Aarhus

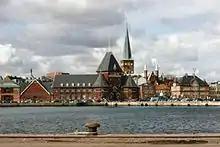
"Toldkammeret" (Custom House, 1898)

In the second half of the 19th century, industrialisation came into full effect and a number of new industries emerged around production and refinement of agricultural products, especially oil and butter. Many companies from this time would come to leave permanent iconic marks on Aarhus. The Ceres Brewery was established in 1856 and served as Aarhus's local brewery for more than 150 years, gradually expanding into an industrial district known as "Ceres-grunden" (lit.: the Ceres-ground). In 1896, local farmers and businessmen created Korn- og Foderstof Kompagniet (KFK), focused on grain and feedstuffs. KFK established departments all over the country, while its headquarters remained in Aarhus where its large grain silos still stand today. Otto Mønsted created the Danish Preserved Butter Company in 1874, focusing on butter export to England, China and Africa and later founded the Aarhus Butterine Company in 1883, the first Danish margarine factory. His company became an important local employer, with factory employees increasing from 100 in 1896 to 1,000 in 1931, partaking in the effective transformation of the city from a regional trade hub to an industrial centre. Other new factories of note included the dockyard Aarhus Flydedok and the oil mill Århus Oliefabrik.